Isao Kiso

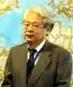
Isao Kiso cropped 2 Ichiro Kanazawa Kiyoshi Shimizu Irina Bokova and Isao Kiso 20111023

He was born in Onomichi, Hiroshima Prefecture in 1952, and moved to Fukuyama, another city in Hiroshima Prefecture, in 1959. After graduating from Fukuyama Junior and Senior High School Attached to Hiroshima University in 1970, he entered the University of Tokyo in 1971, where he graduated in 1975 with a bachelor's degree in law. The following year, he started his career at the Ministry of Education, Sports, Science and Culture.